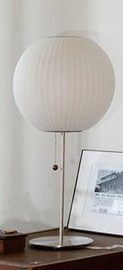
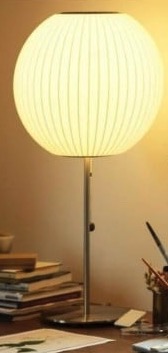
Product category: misc
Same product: yes